Jigten Sumgön

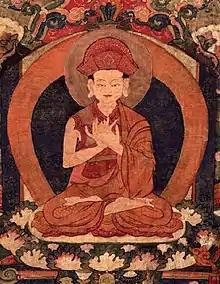
Jigten Sumgön

Jigten Sumgön or Jigten Gönpo འཇིག་རྟེན་གསུམ་མགོན ("Lord of the Three Worlds", Skt: Trailokyanāthaḥ) (1143–1217) was the founder of the Drikung Kagyu lineage and main disciple of Phagmo Drupa. He founded Drikung Thil Monastery in 1179.